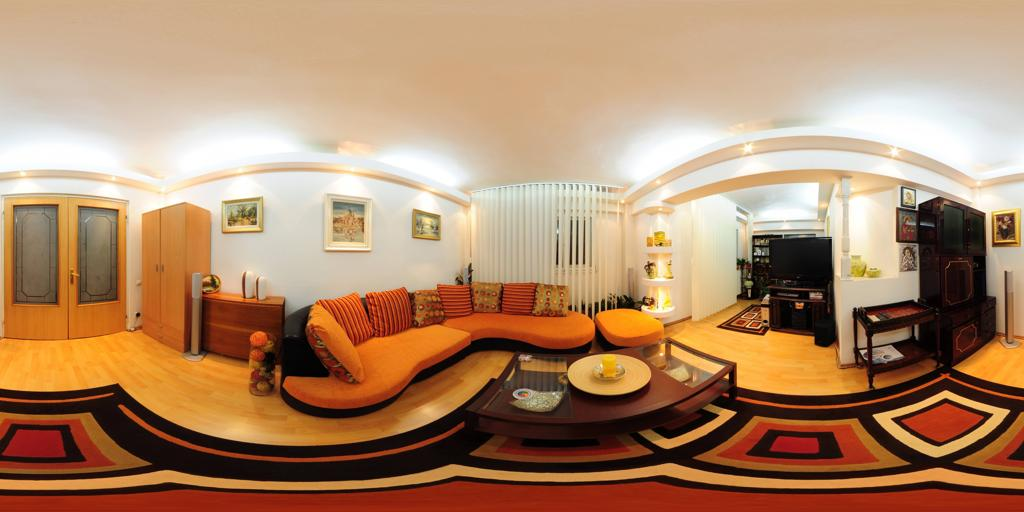
Referred object: Wooden cabinet next to the door

Referred object: the TV opposite the orange sofa